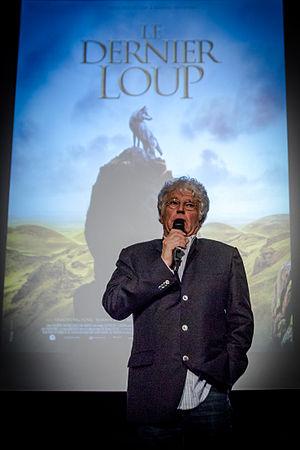
Jean-Jacques Annaud présente son film «
Le Dernier Loup est un film d'aventure franco-chinois réalisé par Jean-Jacques Annaud et coécrit avec John Collee, sorti en 2015, d'après Le Totem du loup de Jiang Rong.